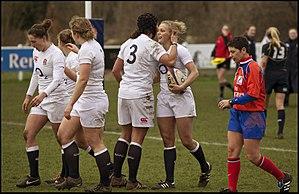
Kay Wilson, née le 19 septembre 1991, est une joueuse anglaise de rugby à XV et de rugby à sept, occupant le poste d'ailière à Richmond et en équipe d'Angleterre.